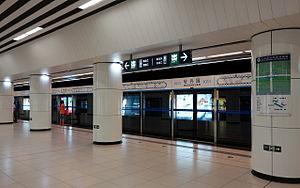
La ligne 10 du métro de Pékin est l'une des 22 lignes du réseau métropolitain de Pékin, en Chine.